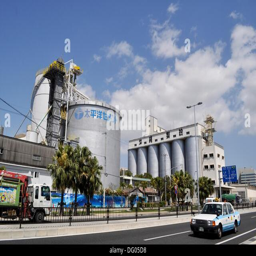
japanese city : view of the city , by the port